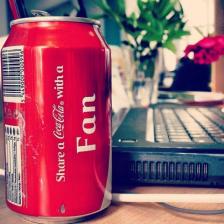
Label: cans